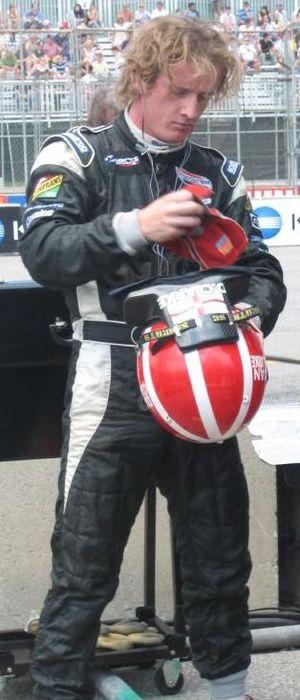
Dan Clarke, né à Mexborough le 4 octobre 1983, est un pilote automobile britannique.